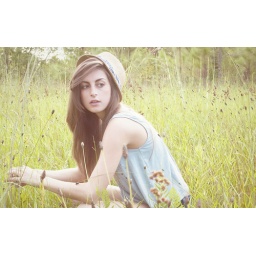
Out in a field by my parents' house